Lady Godiva (2008 film)

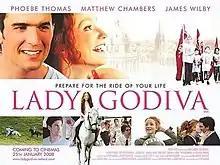
Film poster

Lady Godiva is a 2008 British romantic comedy film written and directed by Vicky Jewson. The film, starring Phoebe Thomas, Matthew Chambers, and Natalie Walter, was shot in 2006 but went unreleased for two years. Based on the historic tale of Lady Godiva, it was set in modern-day Oxford.